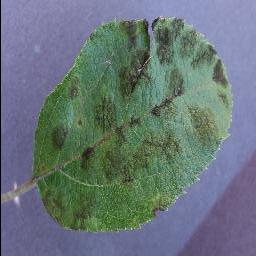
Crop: apple
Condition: scab